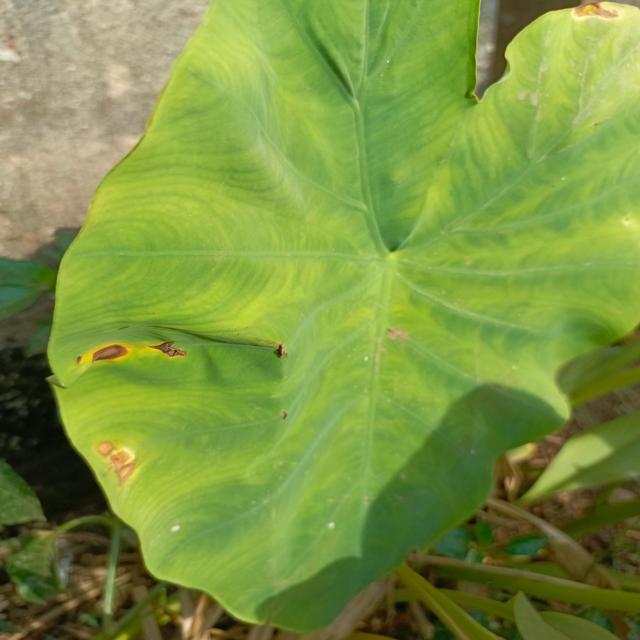
Label: Early_Blight